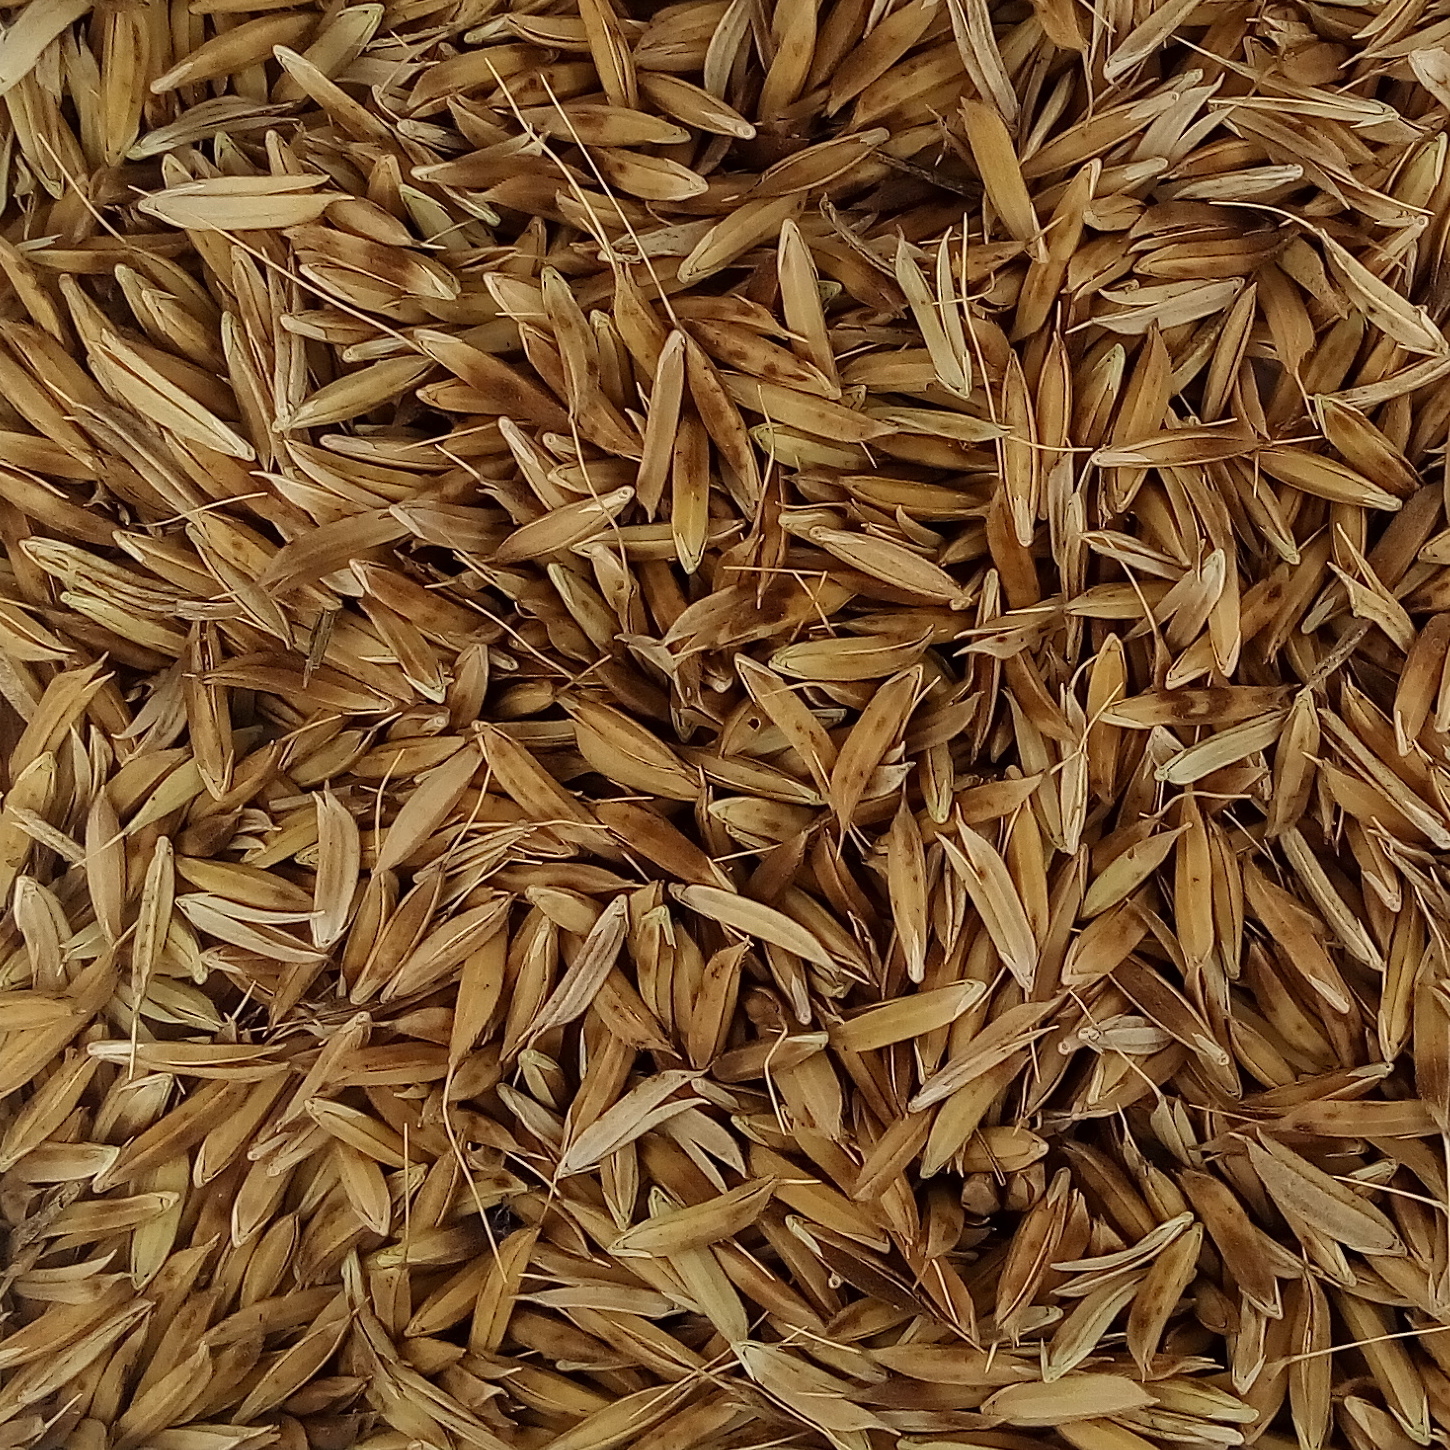
Rice seed variety: DHBT_3